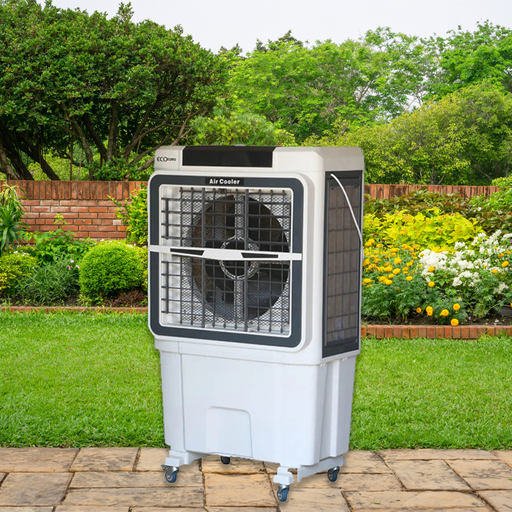
קטגוריה: מתנות בתוספת תשלום
תיאור: מצנן אוויר דיגיטלי 55 ECO ל'
דגם: HAFC-510AR
תשלום נוסף: 400 ₪
מידע נוסף: מתנה בתוספת תשלום